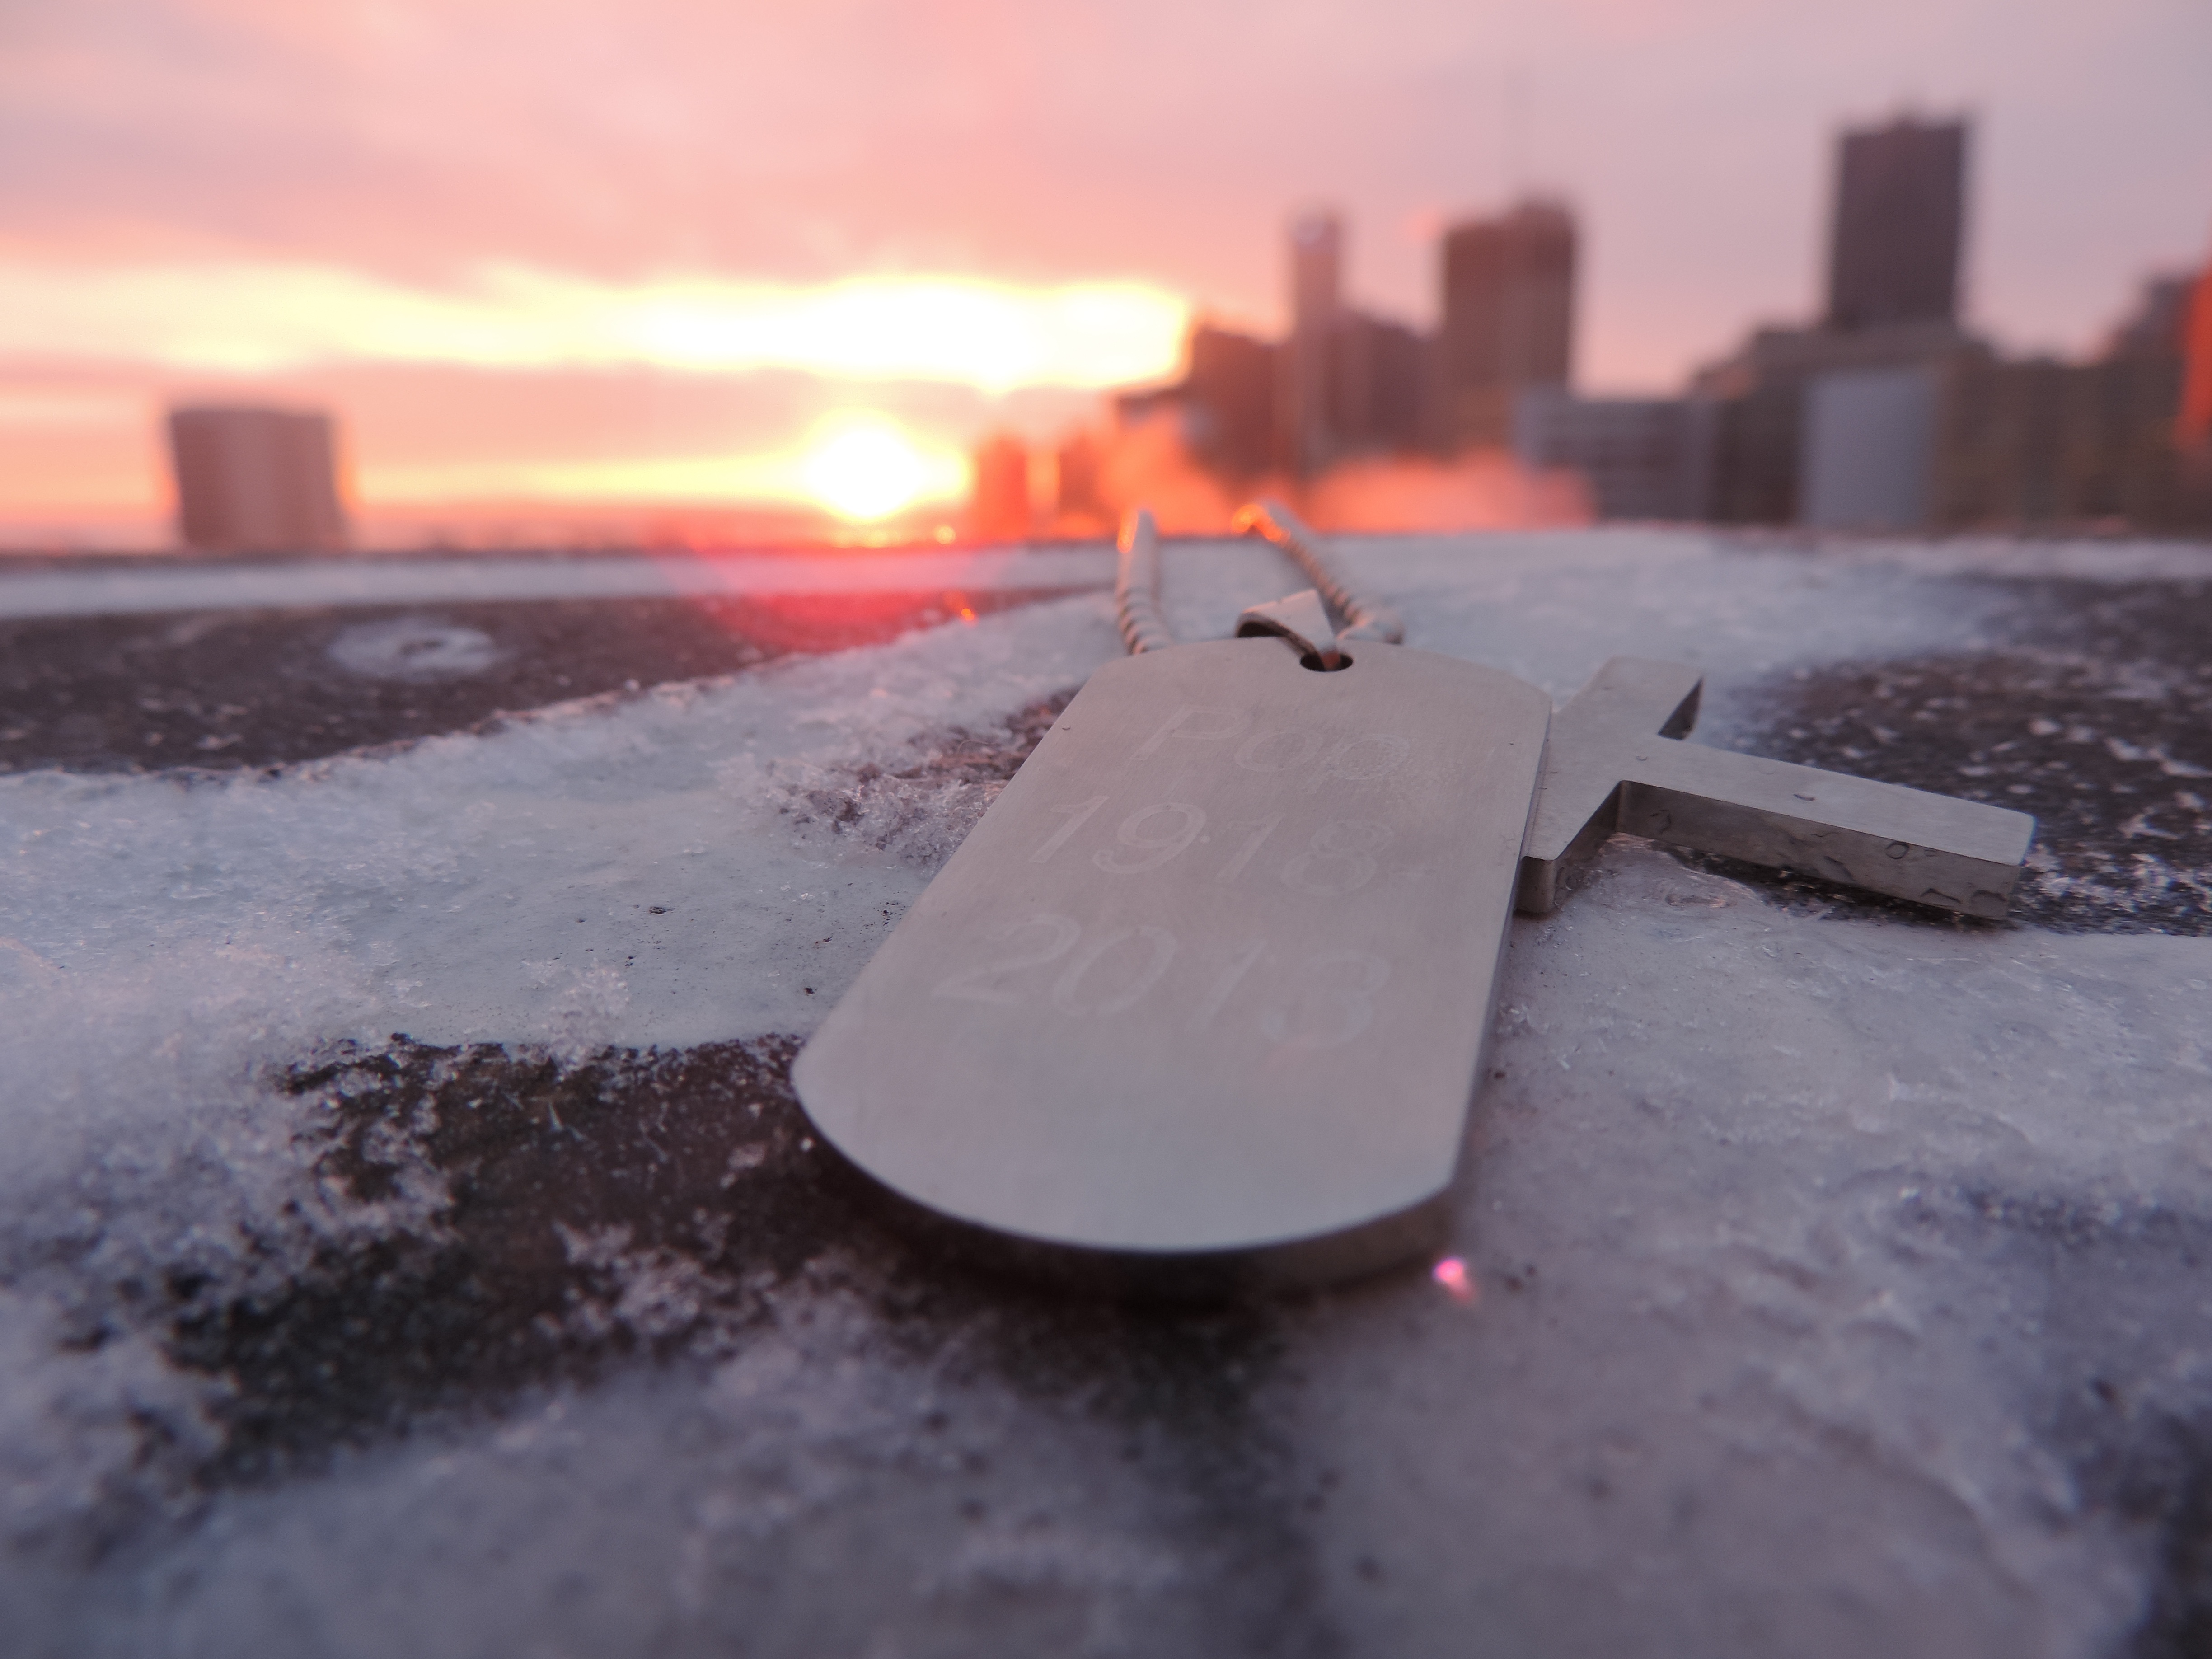
sand, snow, winter, morning, wave, asphalt, ice, weather, season, melting, shape